Chicamocha National Park cable car

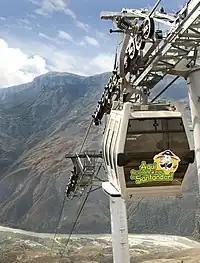
Photography by INGSAS.C.A

Chicamocha National Park Cable Car is one of the longest aerial tramways in the world. It is located within the Chicamocha National Park, Santander, Colombia. It differs from other cable cars around the world due to its engineering design, beautiful view, use of double cable channel (not quite common), altitude and its outstanding layout.